Shelley Jackson

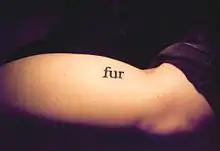
Skin Project "Word"

She published her first short story collection, "The Melancholy of Anatomy", in 2002. In 2003 she launched the "Skin Project", which she described as a "mortal work of art": a novella published exclusively in the form of tattoos on the skin of volunteers, one word at a time. Only those participating in the project were permitted to read the entire narrative. Jackson's first novel, "Half Life", was published by HarperCollins in 2006. The story of a disenchanted conjoined twin named Nora Olney who plots to have her other twin murdered, "Half Life" suggests an alternate history in which the atomic bomb resulted in a genetic preponderance of conjoined twins, who eventually become a minority subculture. The novel received mixed-to-positive reviews; "Newsweek" called it "brilliant and funny," and "The New York Times", while praising Jackson's ambition as "truly glorious," added that "All this razzle-dazzle, all the allusions, [and] the narrative loop-de-loops [get] a bit busy." "Half Life" went on to win the 2006 James Tiptree, Jr. Award for science fiction and fantasy.